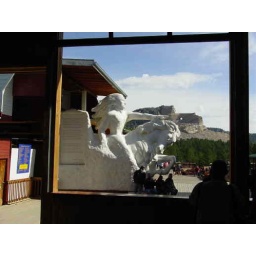
The working model for the crazy Horse monument aligned with the mountain top over a 2 miles away(over 3kilometers).